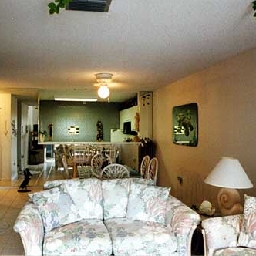
Room type: livingroom